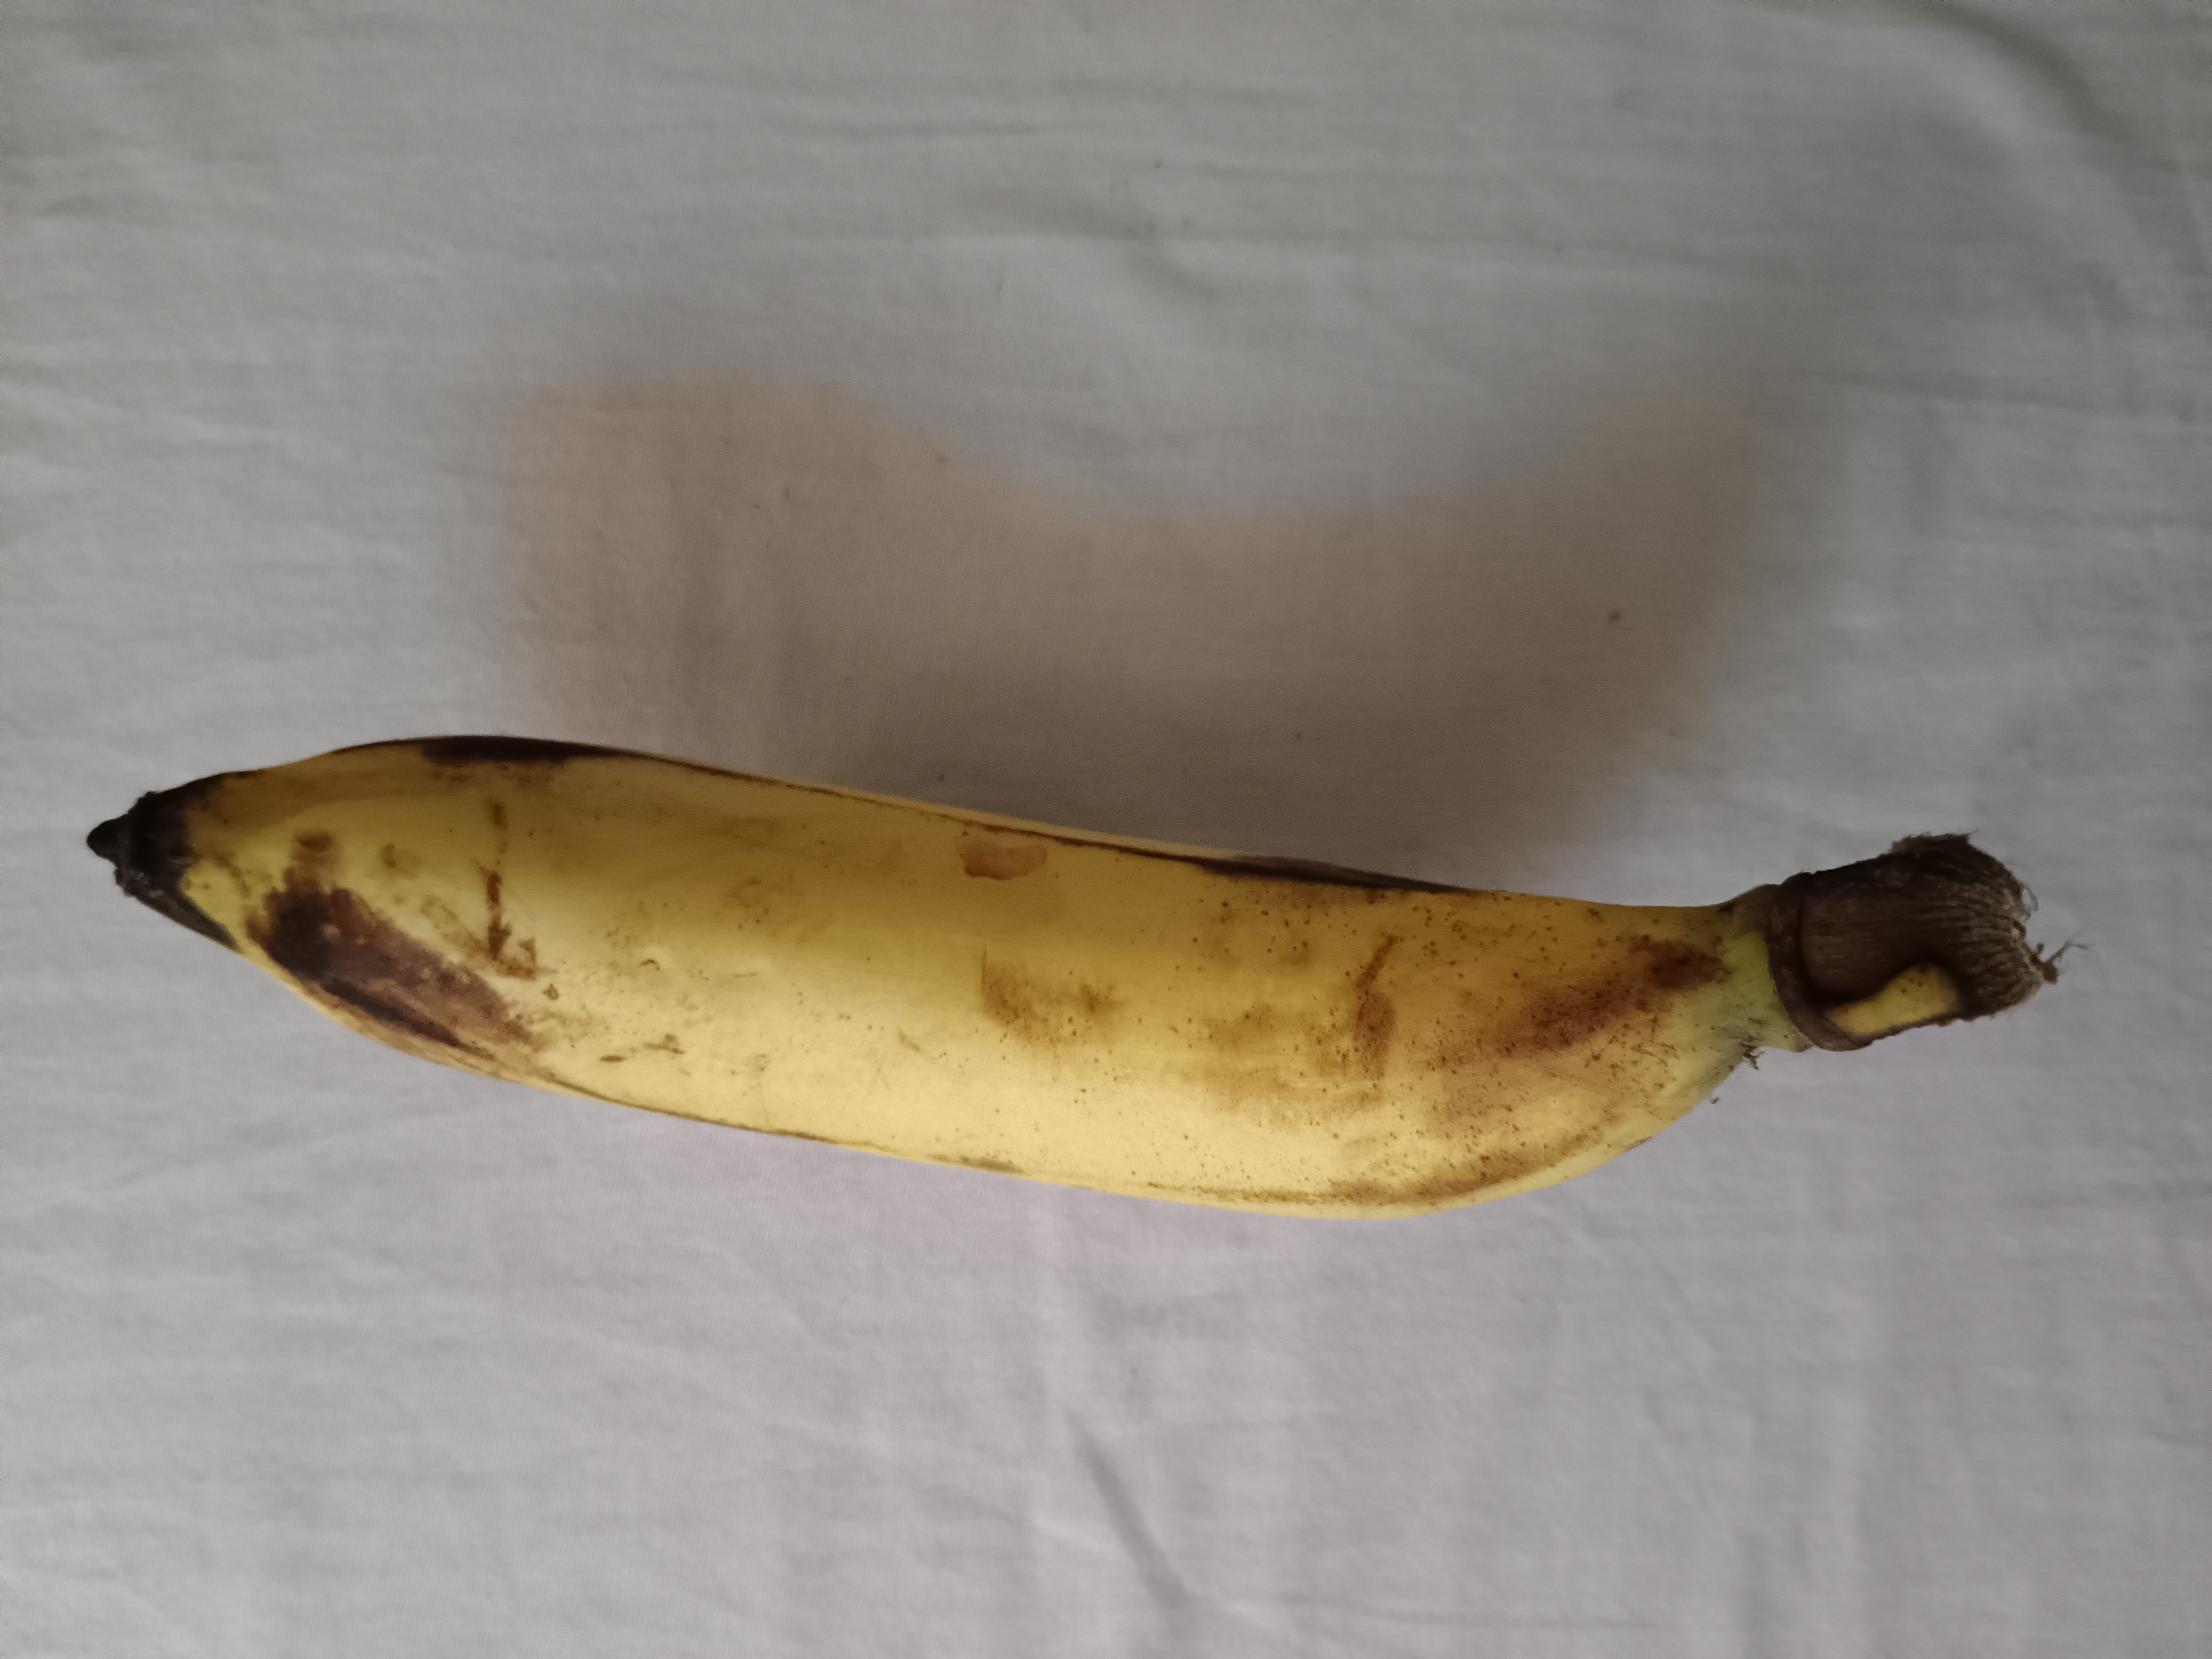
Banana variety: Shagor